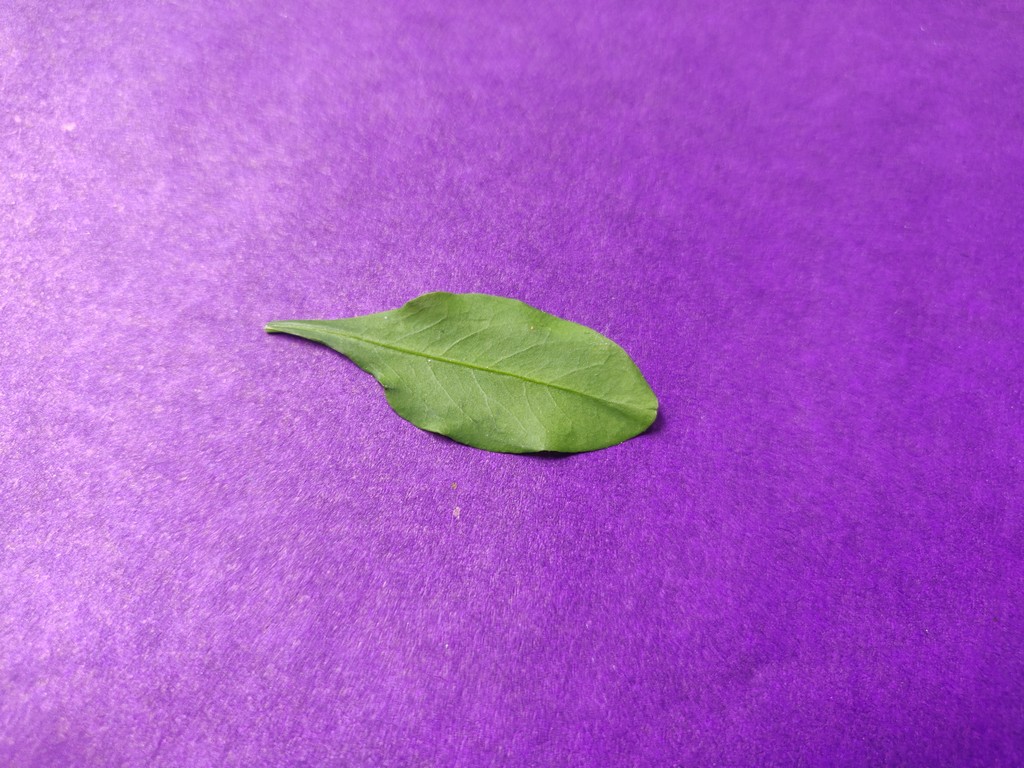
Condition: Healthy
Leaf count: single
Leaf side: front